Exploration of Mars

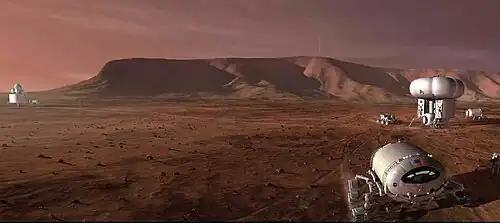
Concept for NASA Design Reference Mission Architecture 5.0 (2009)

Tianwen-1 was a Chinese mission launched on 23 July 2020 which included an orbiter, a lander, and a rover along with a package of deployable and remote cameras. Tianwen-1 entered orbit on 10 February 2021 and the "Zhurong" rover successfully landed on 14 May 2021 and deployed on 22 May 2021. Zhurong had been in operation for 347 Martian days and traveled 1,921 meters across Mars before entering hibernation state in May 22. The rover has never been awake since then, but the orbiter continued to work.